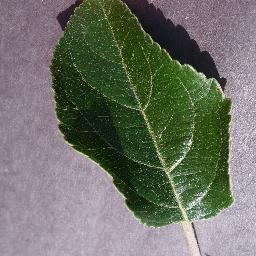
Label: Apple___healthy